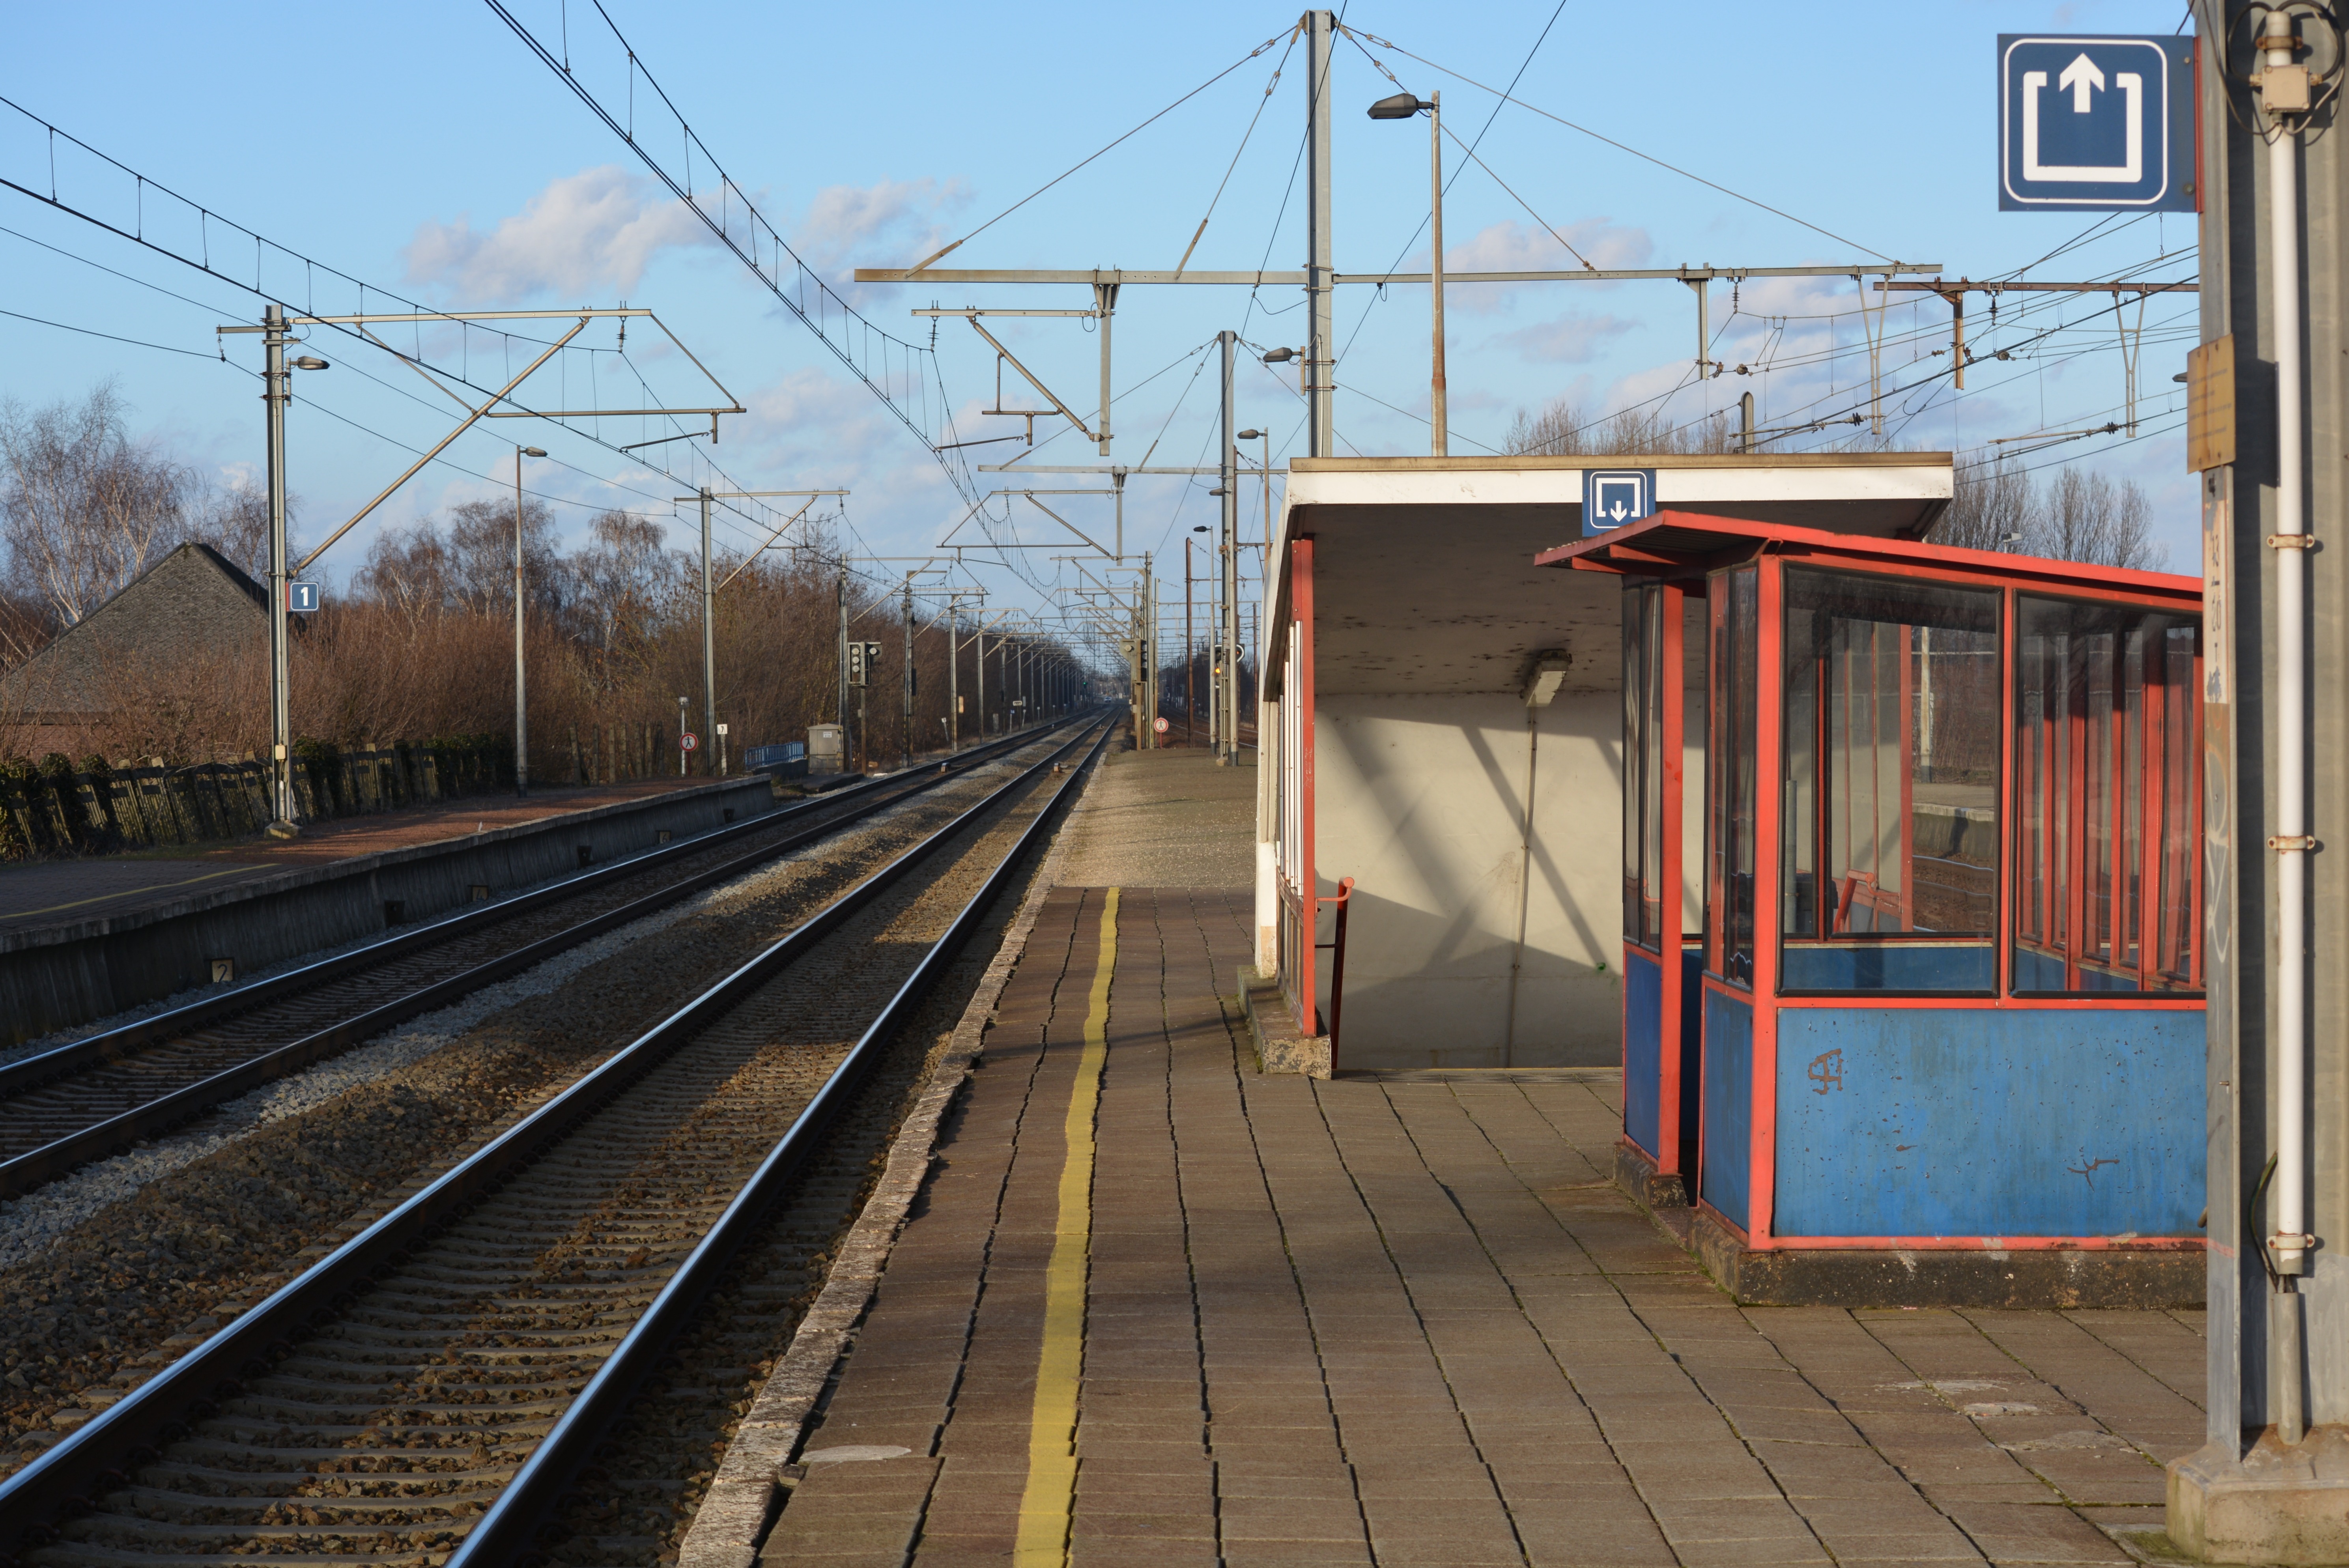
track, railway, train, transport, vehicle, station, train station, electricity, public transport, tracks, rail transport, land vehicle, guard booth, rolling stock, railroad car